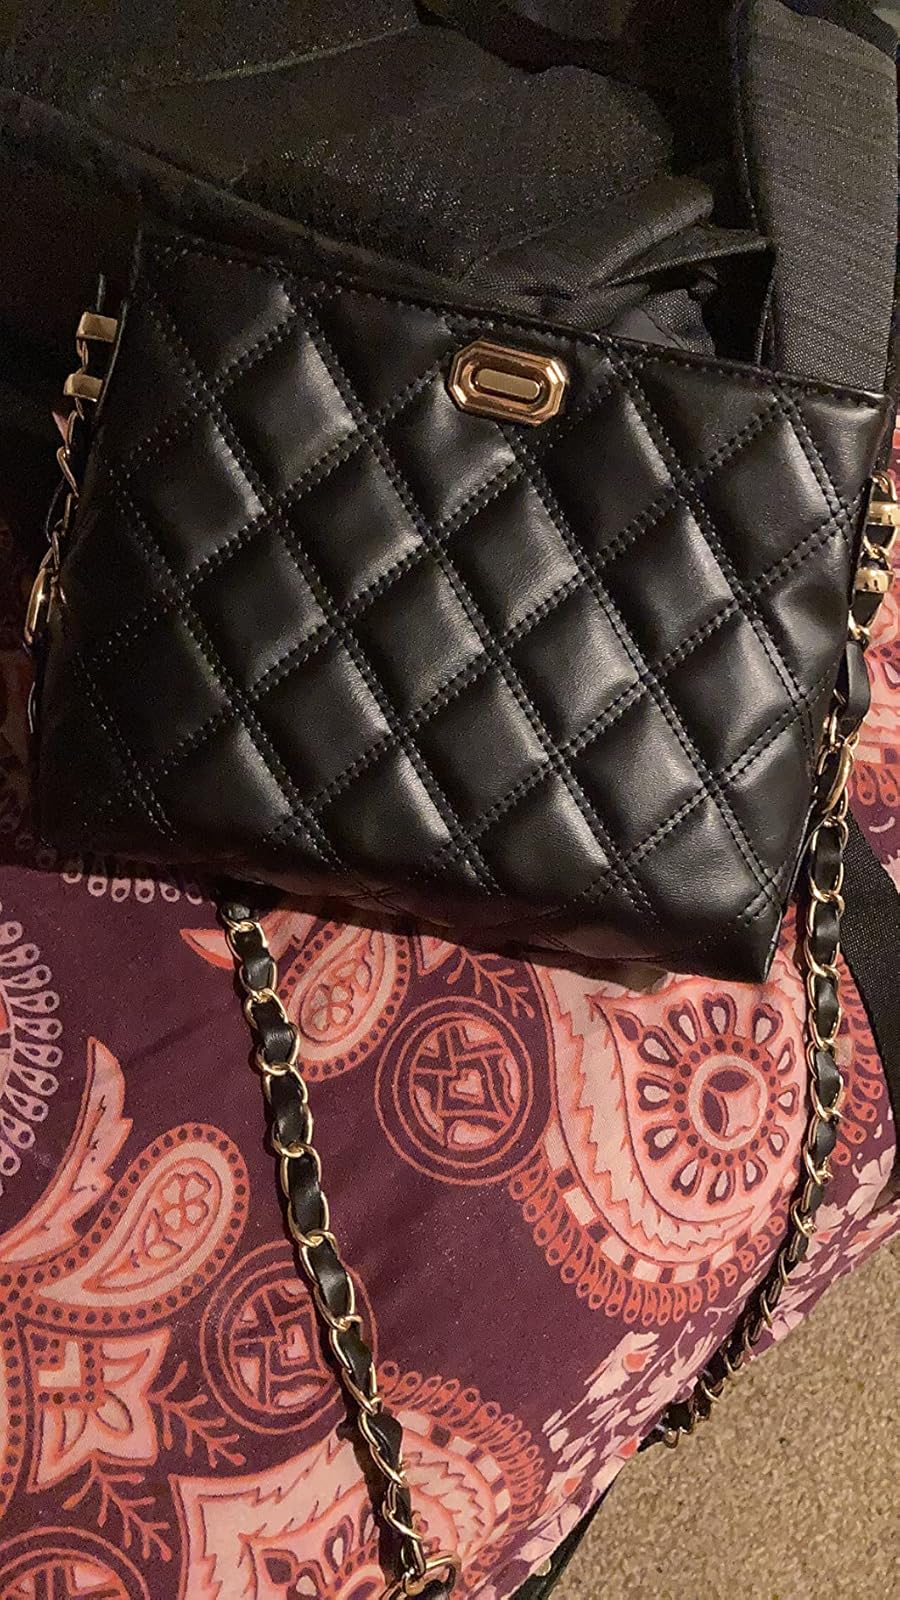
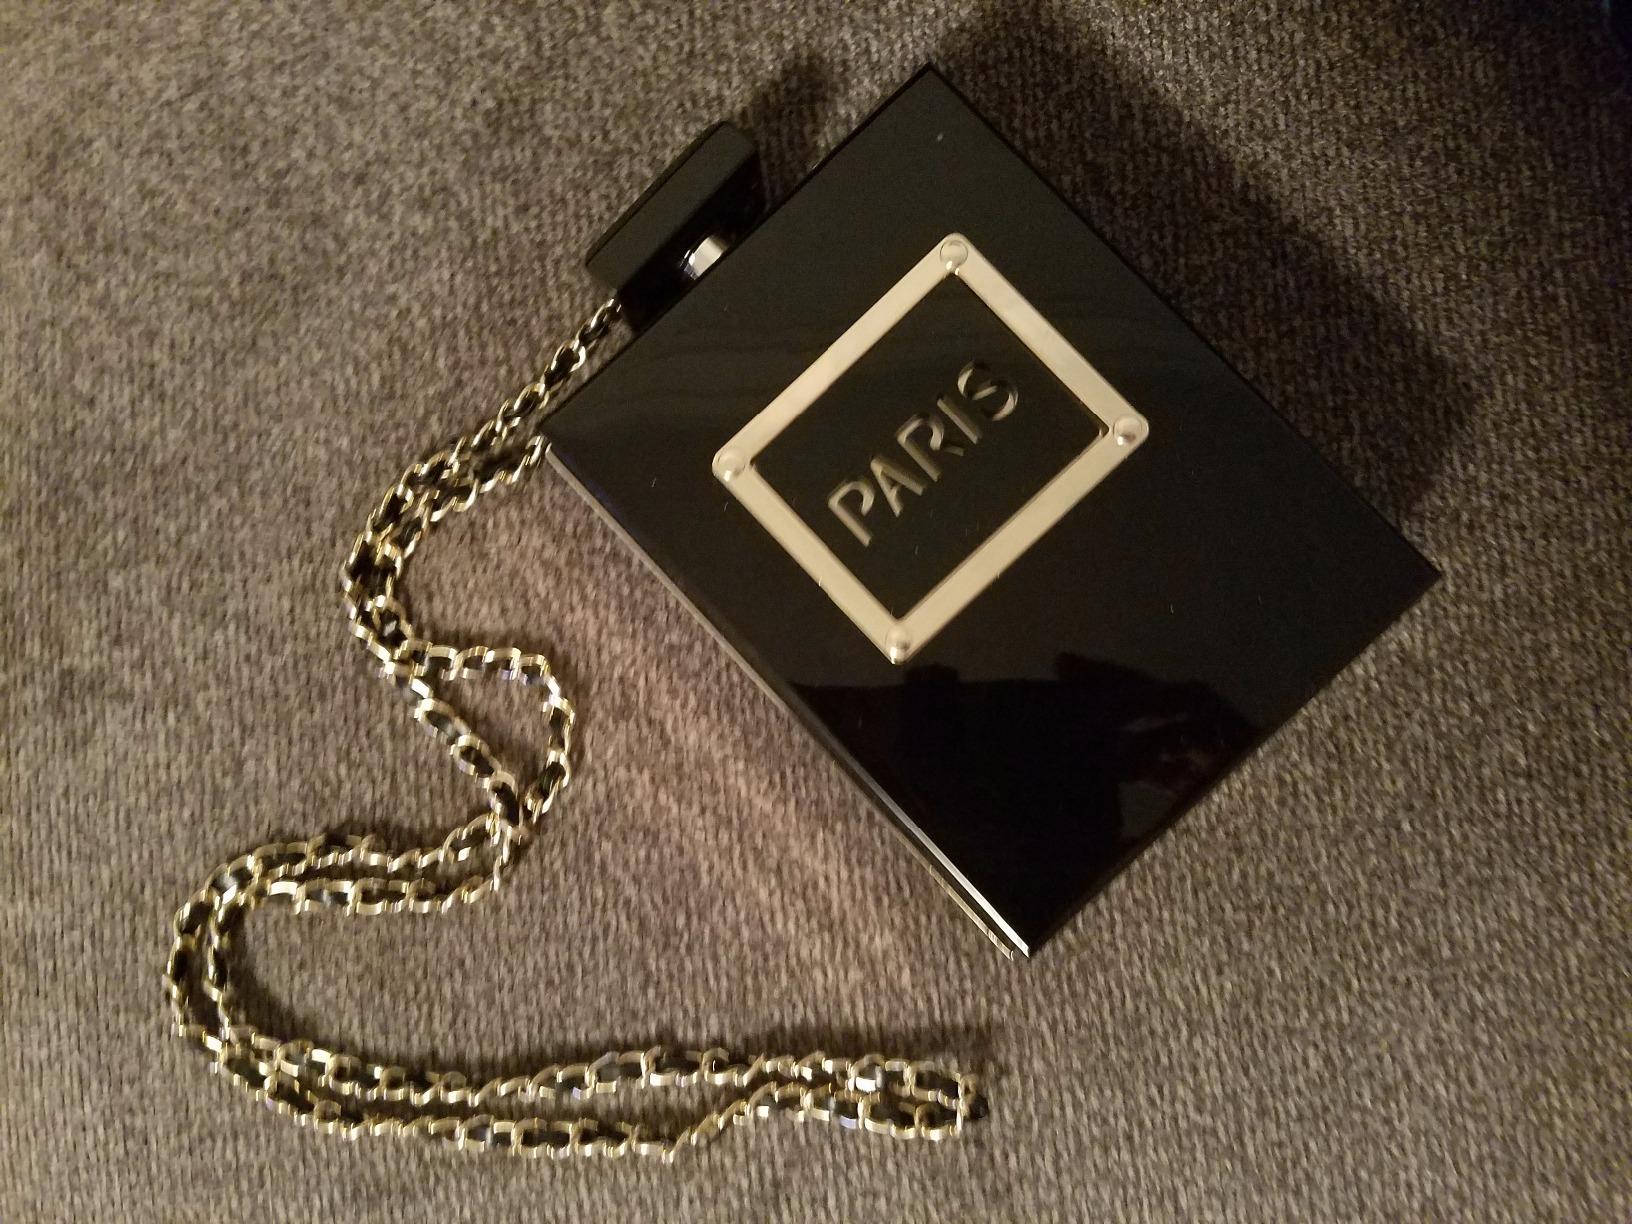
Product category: accessories_handbag
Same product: no